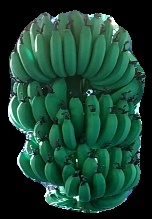
Variety: pachbale
Grade: grade1